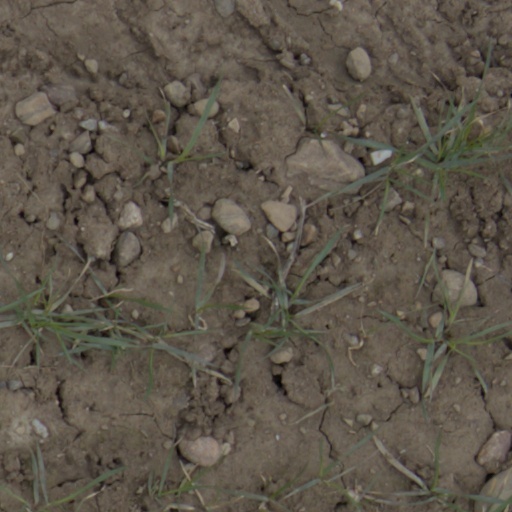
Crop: wheat